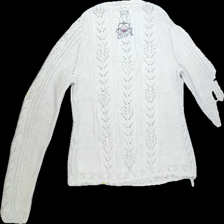
View: back
Type: Cardigan
Category: Ladies
Brand: Odd Molly
Colors: Beige
Material: 100%cotton
Pattern: Plain
Cut: Regular
Season: All
Trend: No trend
Stains: No
Price range: 100-150
Recommended usage: Reuse